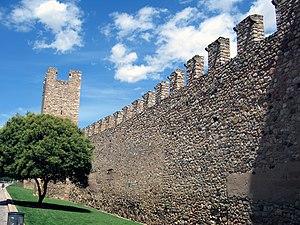
Au IIᵉ siècle av. J.-C., Tarraco fut dotée d'une grande muraille de 6 mètres de haut et 4,5 mètres d'épaisseur. Elle délimita le périmètre urbain. Sa longueur était d'environ 3 500 m. Actuellement sont conservés une des portes originales ainsi que 1 100 m de muraille, qui entourent le quartier ancien. La muraille constitue la construction architectonique romaine la plus ancienne de toutes celles conservées en dehors de l'Italie.
Montblanc est une ville du nord-est de l'Espagne, en Catalogne. Elle est la capitale de la comarque de la Conca de Barberà dans la province de Tarragone.